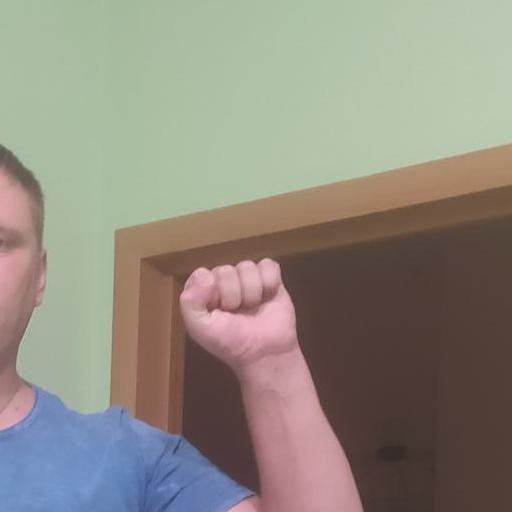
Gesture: fist